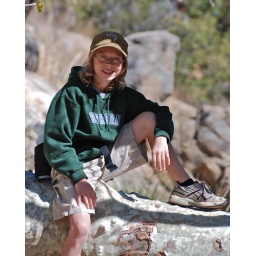
on tree branch in Madera Canyon creek bed